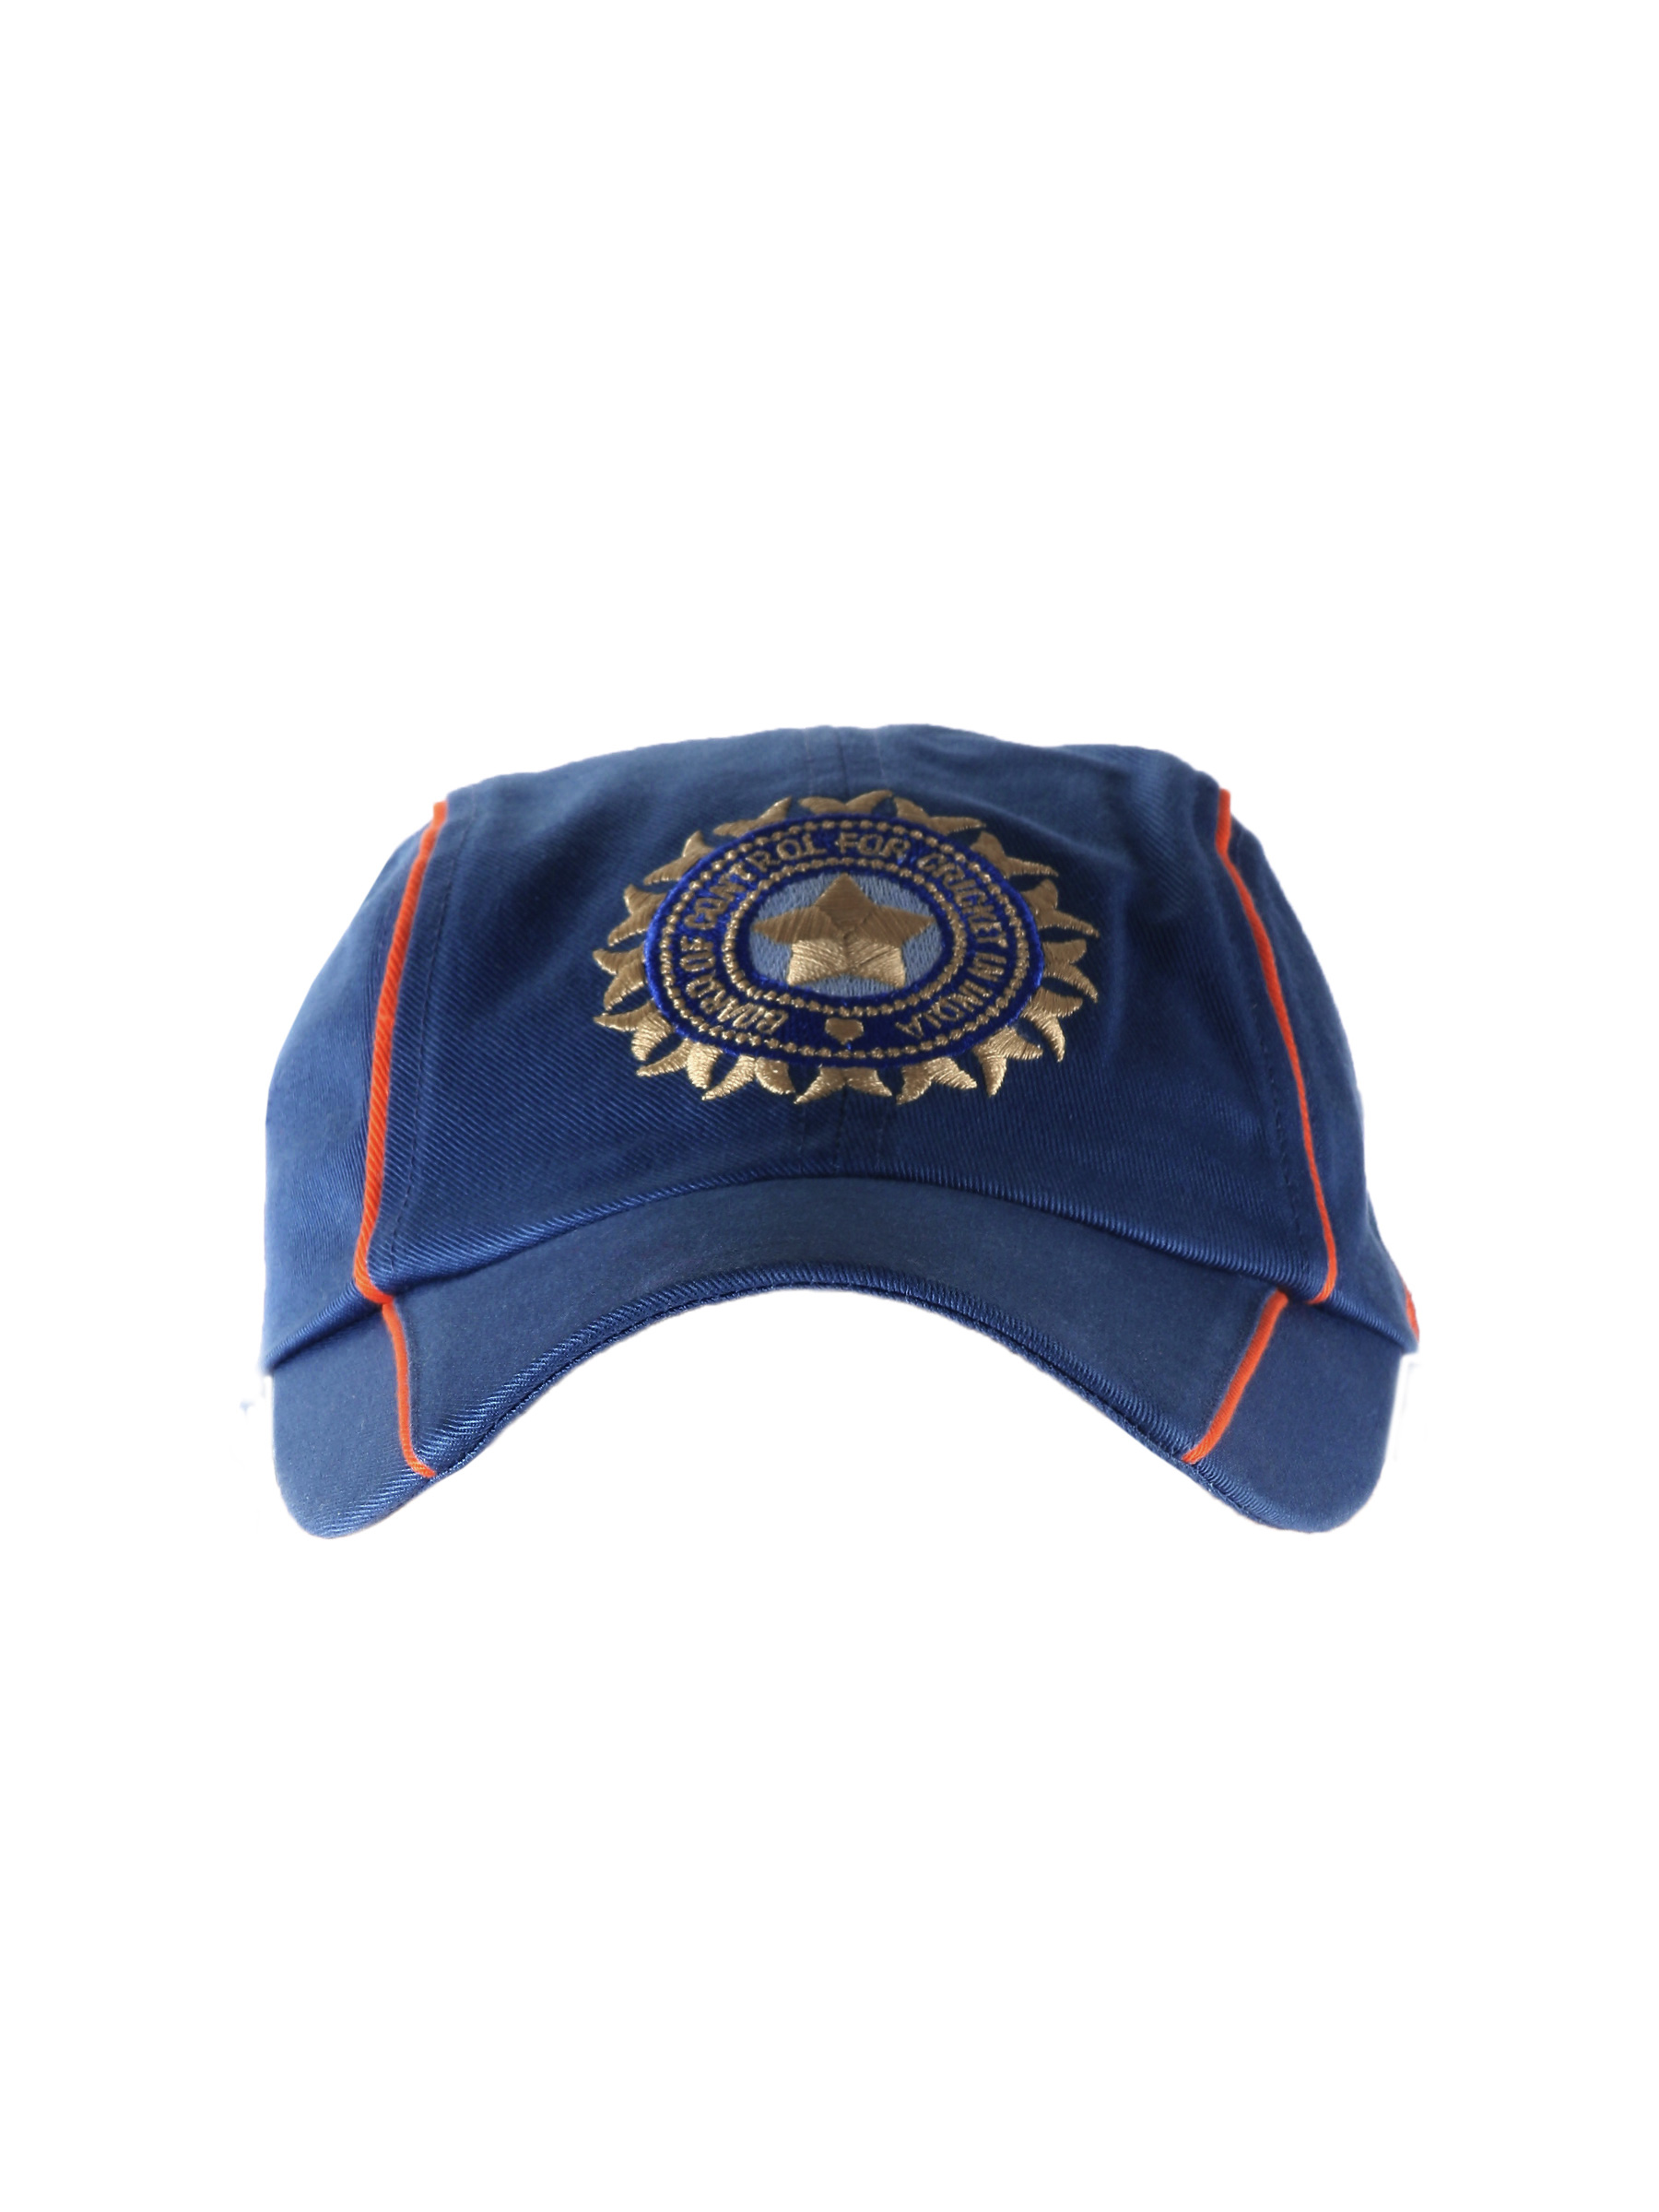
Nike Unisex India Stadium Blue Cap
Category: Accessories / Headwear / Caps
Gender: Unisex
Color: Blue
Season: Fall 2011
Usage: Sports